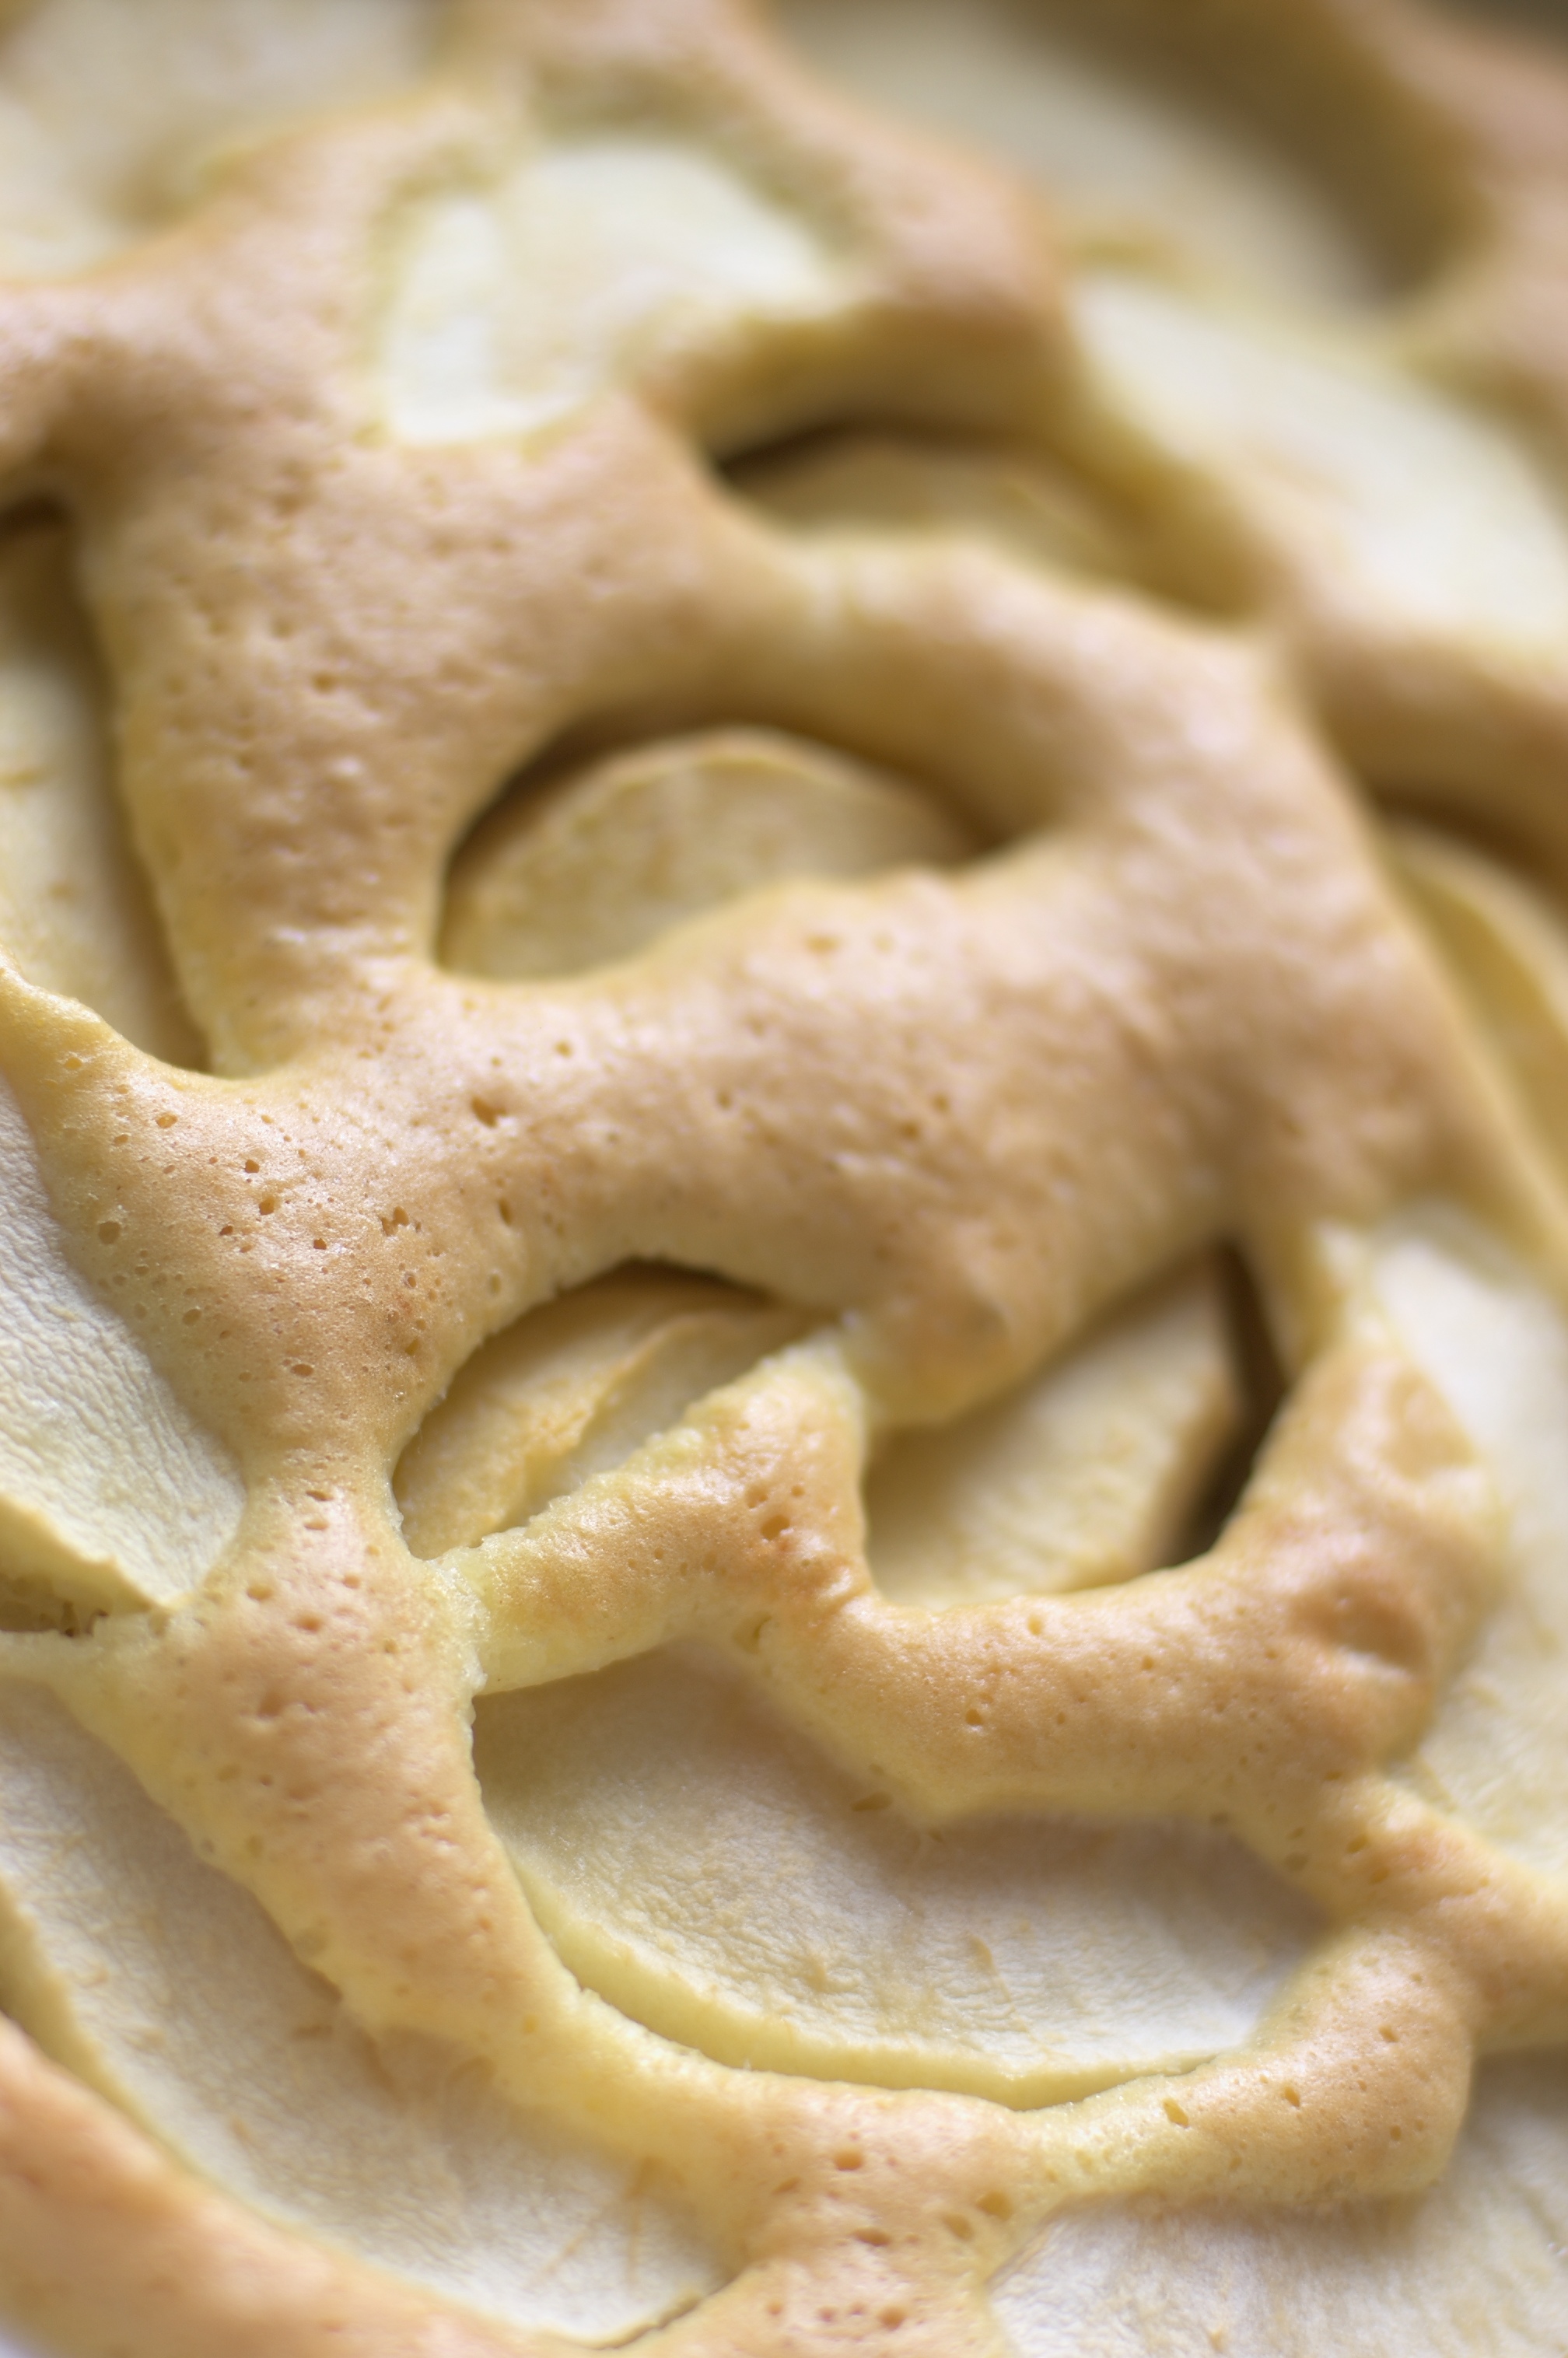
dish, food, produce, baking, dessert, cuisine, pie, 2012, f14, rawtherapee, pentax, lenstagged, steffenzahn, k100d, justpentax, iamflickr, cosina, voigtlander, 58mm, nokton, 58mmf14, 58mm14, nokton58mmf14slii, 58mmf14nokton, nahrungsmittel, kuchen, baked goods, cosinavoigtl nder, voigtl ndernokton58mmf14, snack food